Basketball Champions League

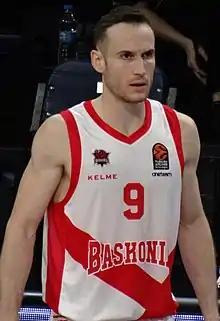
Marcelo Huertas was the FIBA Champions League Final Four MVP in 2022.

In January 2023, the BCL launched its under-18 competition named the Youth Basketball Champions League (YBCL). The inaugural season will be hosted in the Turkish city of Bursa and features 10 teams that play in a league format for the championship. The winners of the inaugural season were Igokea.